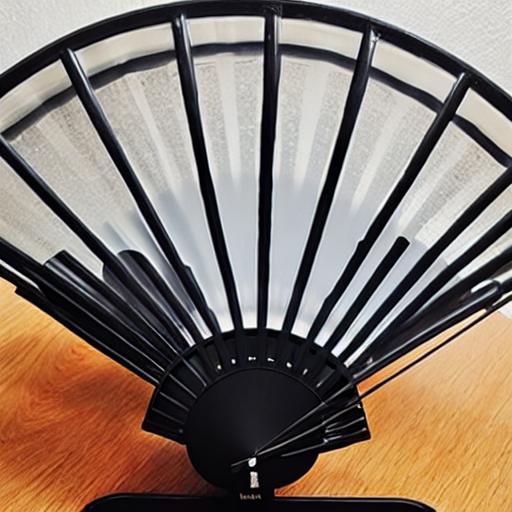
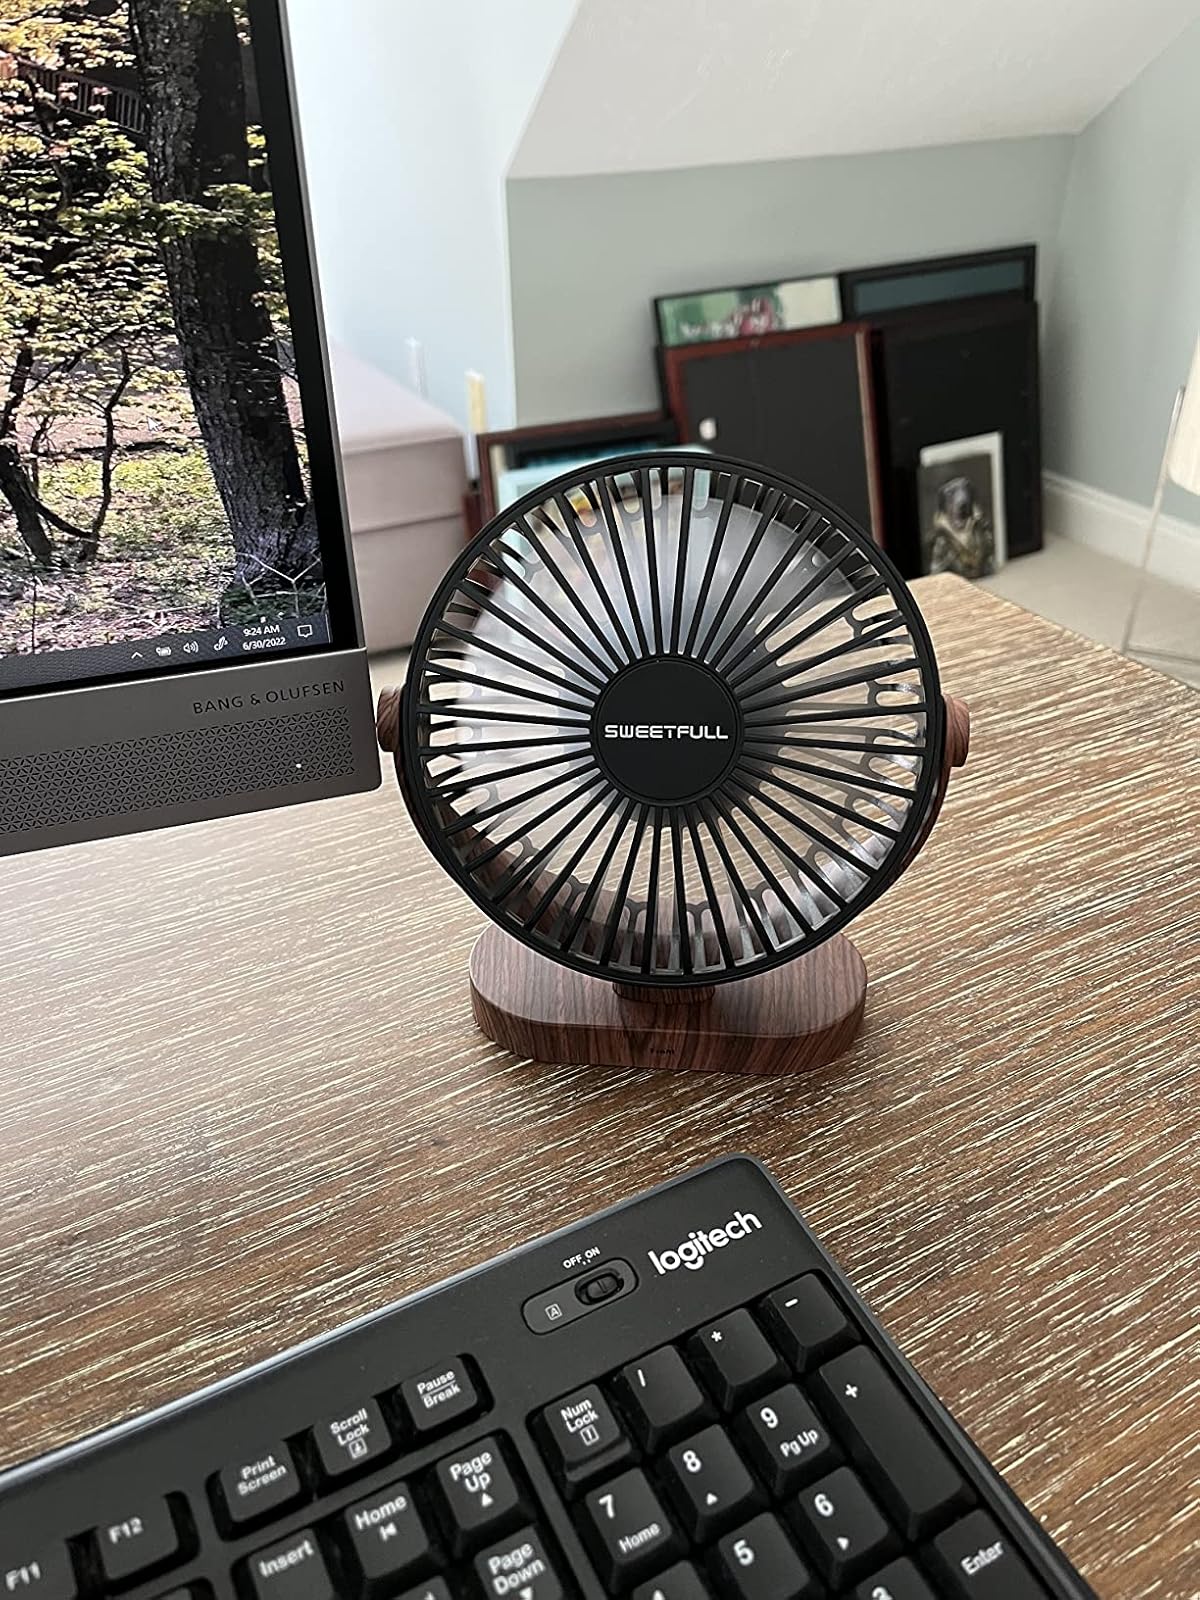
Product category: fan
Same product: no